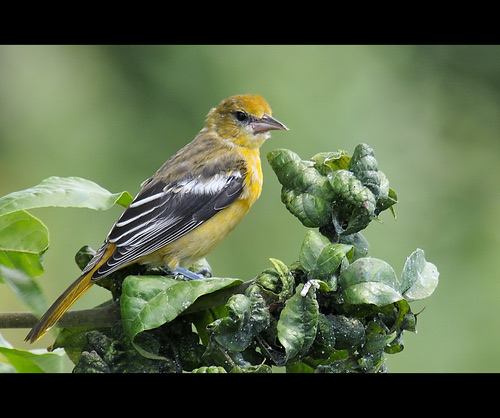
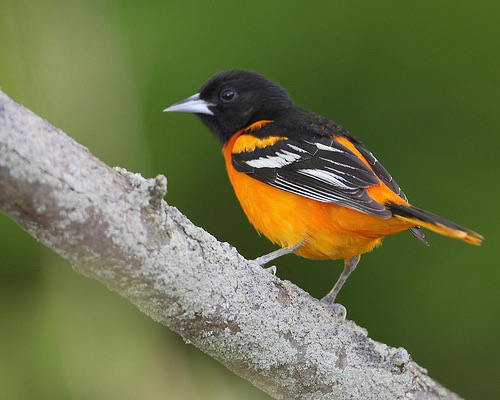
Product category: misc
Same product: yes